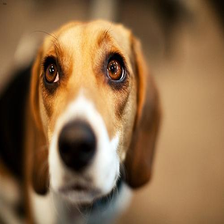
Species: dog
Breed: beagle